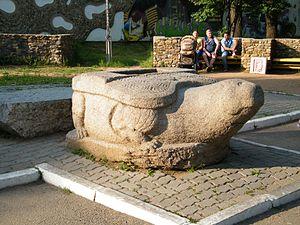
La dynastie Jin, ou Grand Jin, a dirigé la Chine du Nord-Est. Elle a été fondée en 1115 par Jin Taizu, le dirigeant du peuple mandchou des Jürchens, et a pris fin en 1234 par l'invasion des Mongols de Gengis Khan. Son nom est parfois écrit Kin, Jurchen Jin ou Jinn en anglais pour la différencier d'une autre dynastie Jin qui a régné sur la Chine et dont le nom est identique lorsqu'il est transcrit sans signes diacritiques de marqueur de tonalité dans le système Hanyu pinyin depuis le chinois standard.